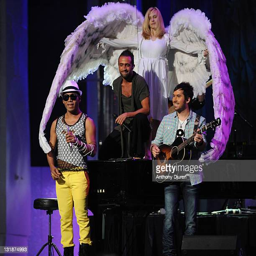
pop artist performs during awards